PCSO Lottery Draw

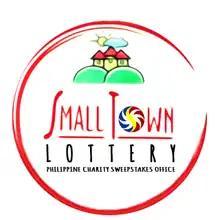
Logo of the PCSO's Small Town Lottery

From November 15, 2017, to March 17, 2020 (11 AM), centralized Small Town Lottery games were added to the show. The results of these draws were for provinces that did not have a local franchise of STL. The Small Town Lottery games are also held three times daily. Originally, the centralized Small Town Lottery was held every 11 AM, 4 PM, and 9 PM. The Small Town Lottery ceased conducting a centralized draw. Instead, it conducts a localized draw, with separate games for Visayas and Mindanao only (every 10:30 AM, 3 PM, and 7 PM).